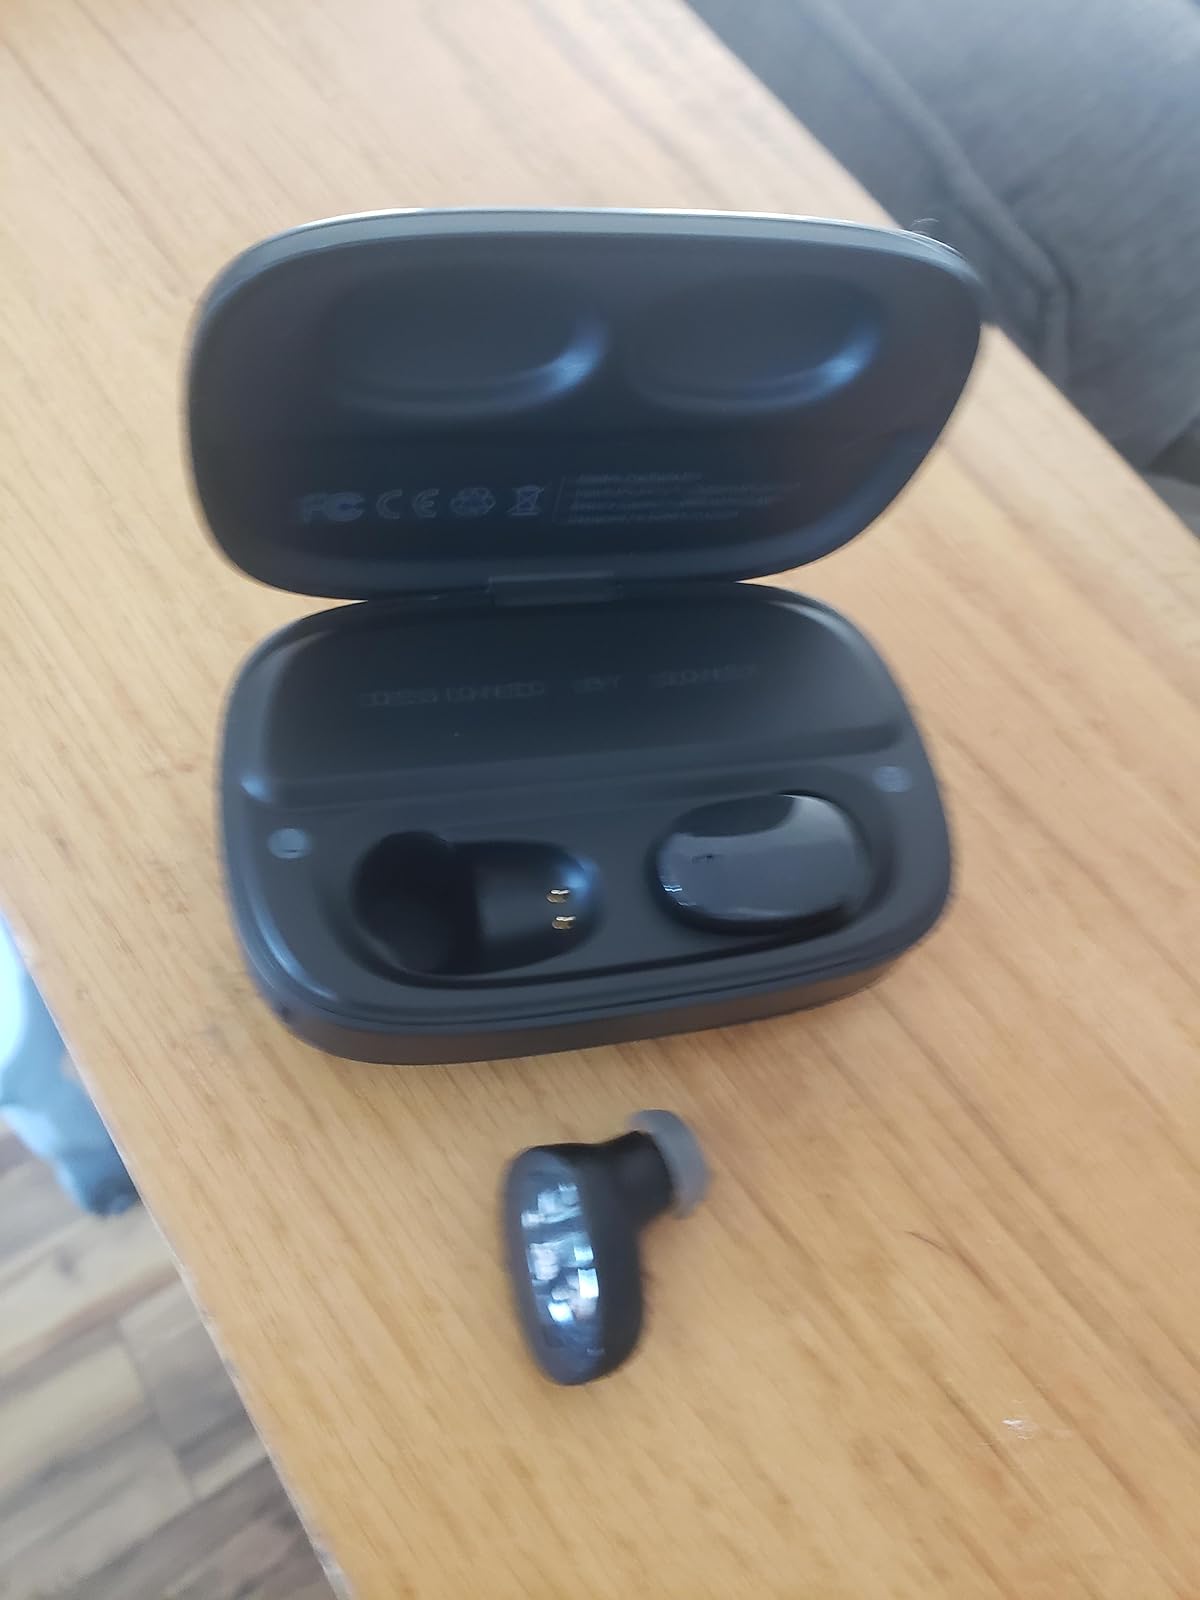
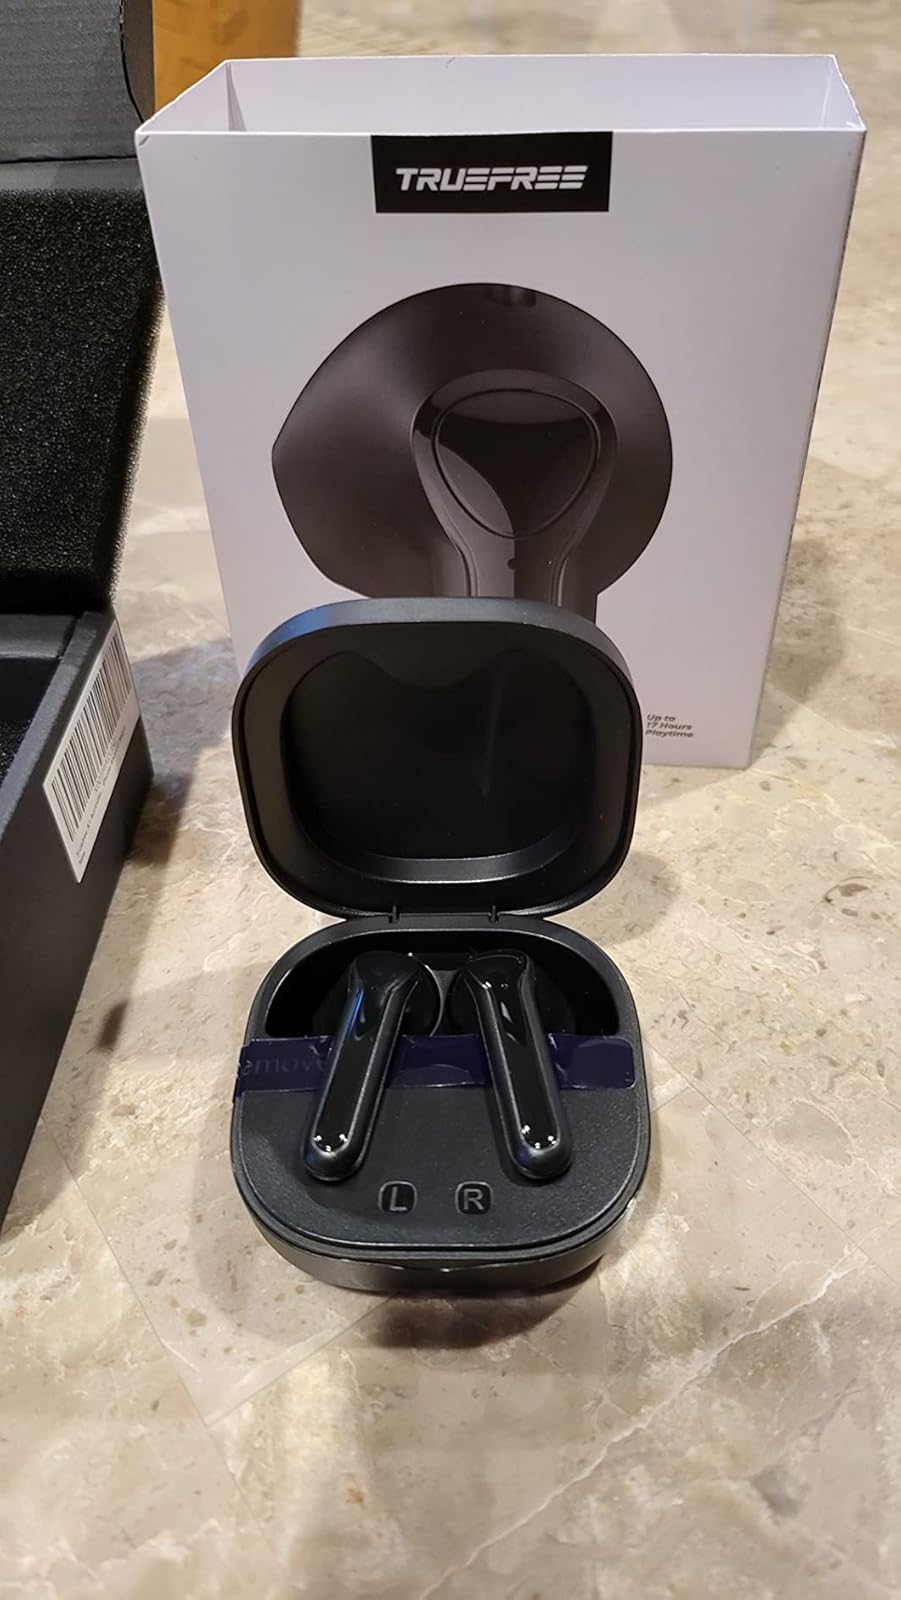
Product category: earbuds
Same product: no